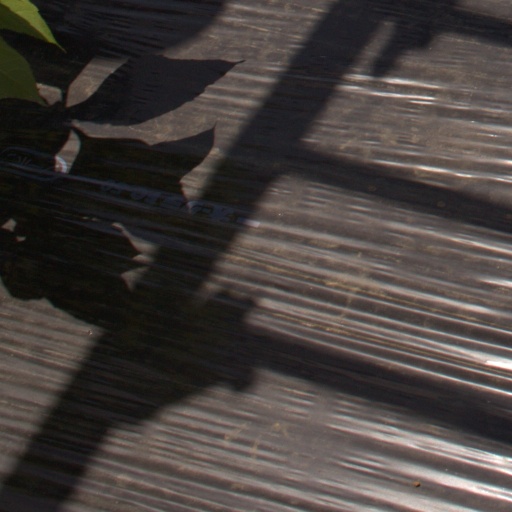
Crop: Jerusalem artichoke